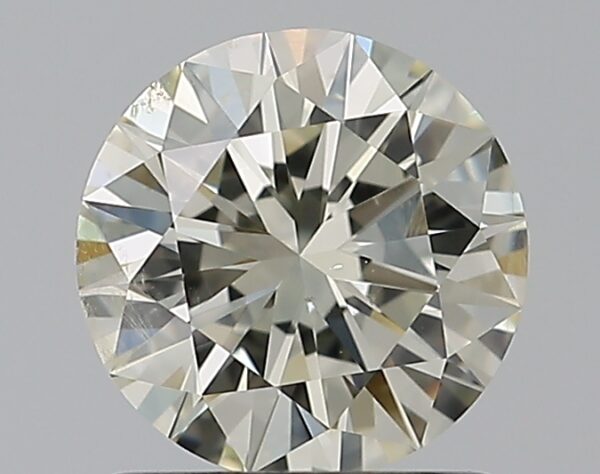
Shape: round
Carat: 0.9
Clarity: SI2
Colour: M
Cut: EX
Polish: EX
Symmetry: EX
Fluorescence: F
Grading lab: GIA
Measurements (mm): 6.27 x 6.3 x 3.8